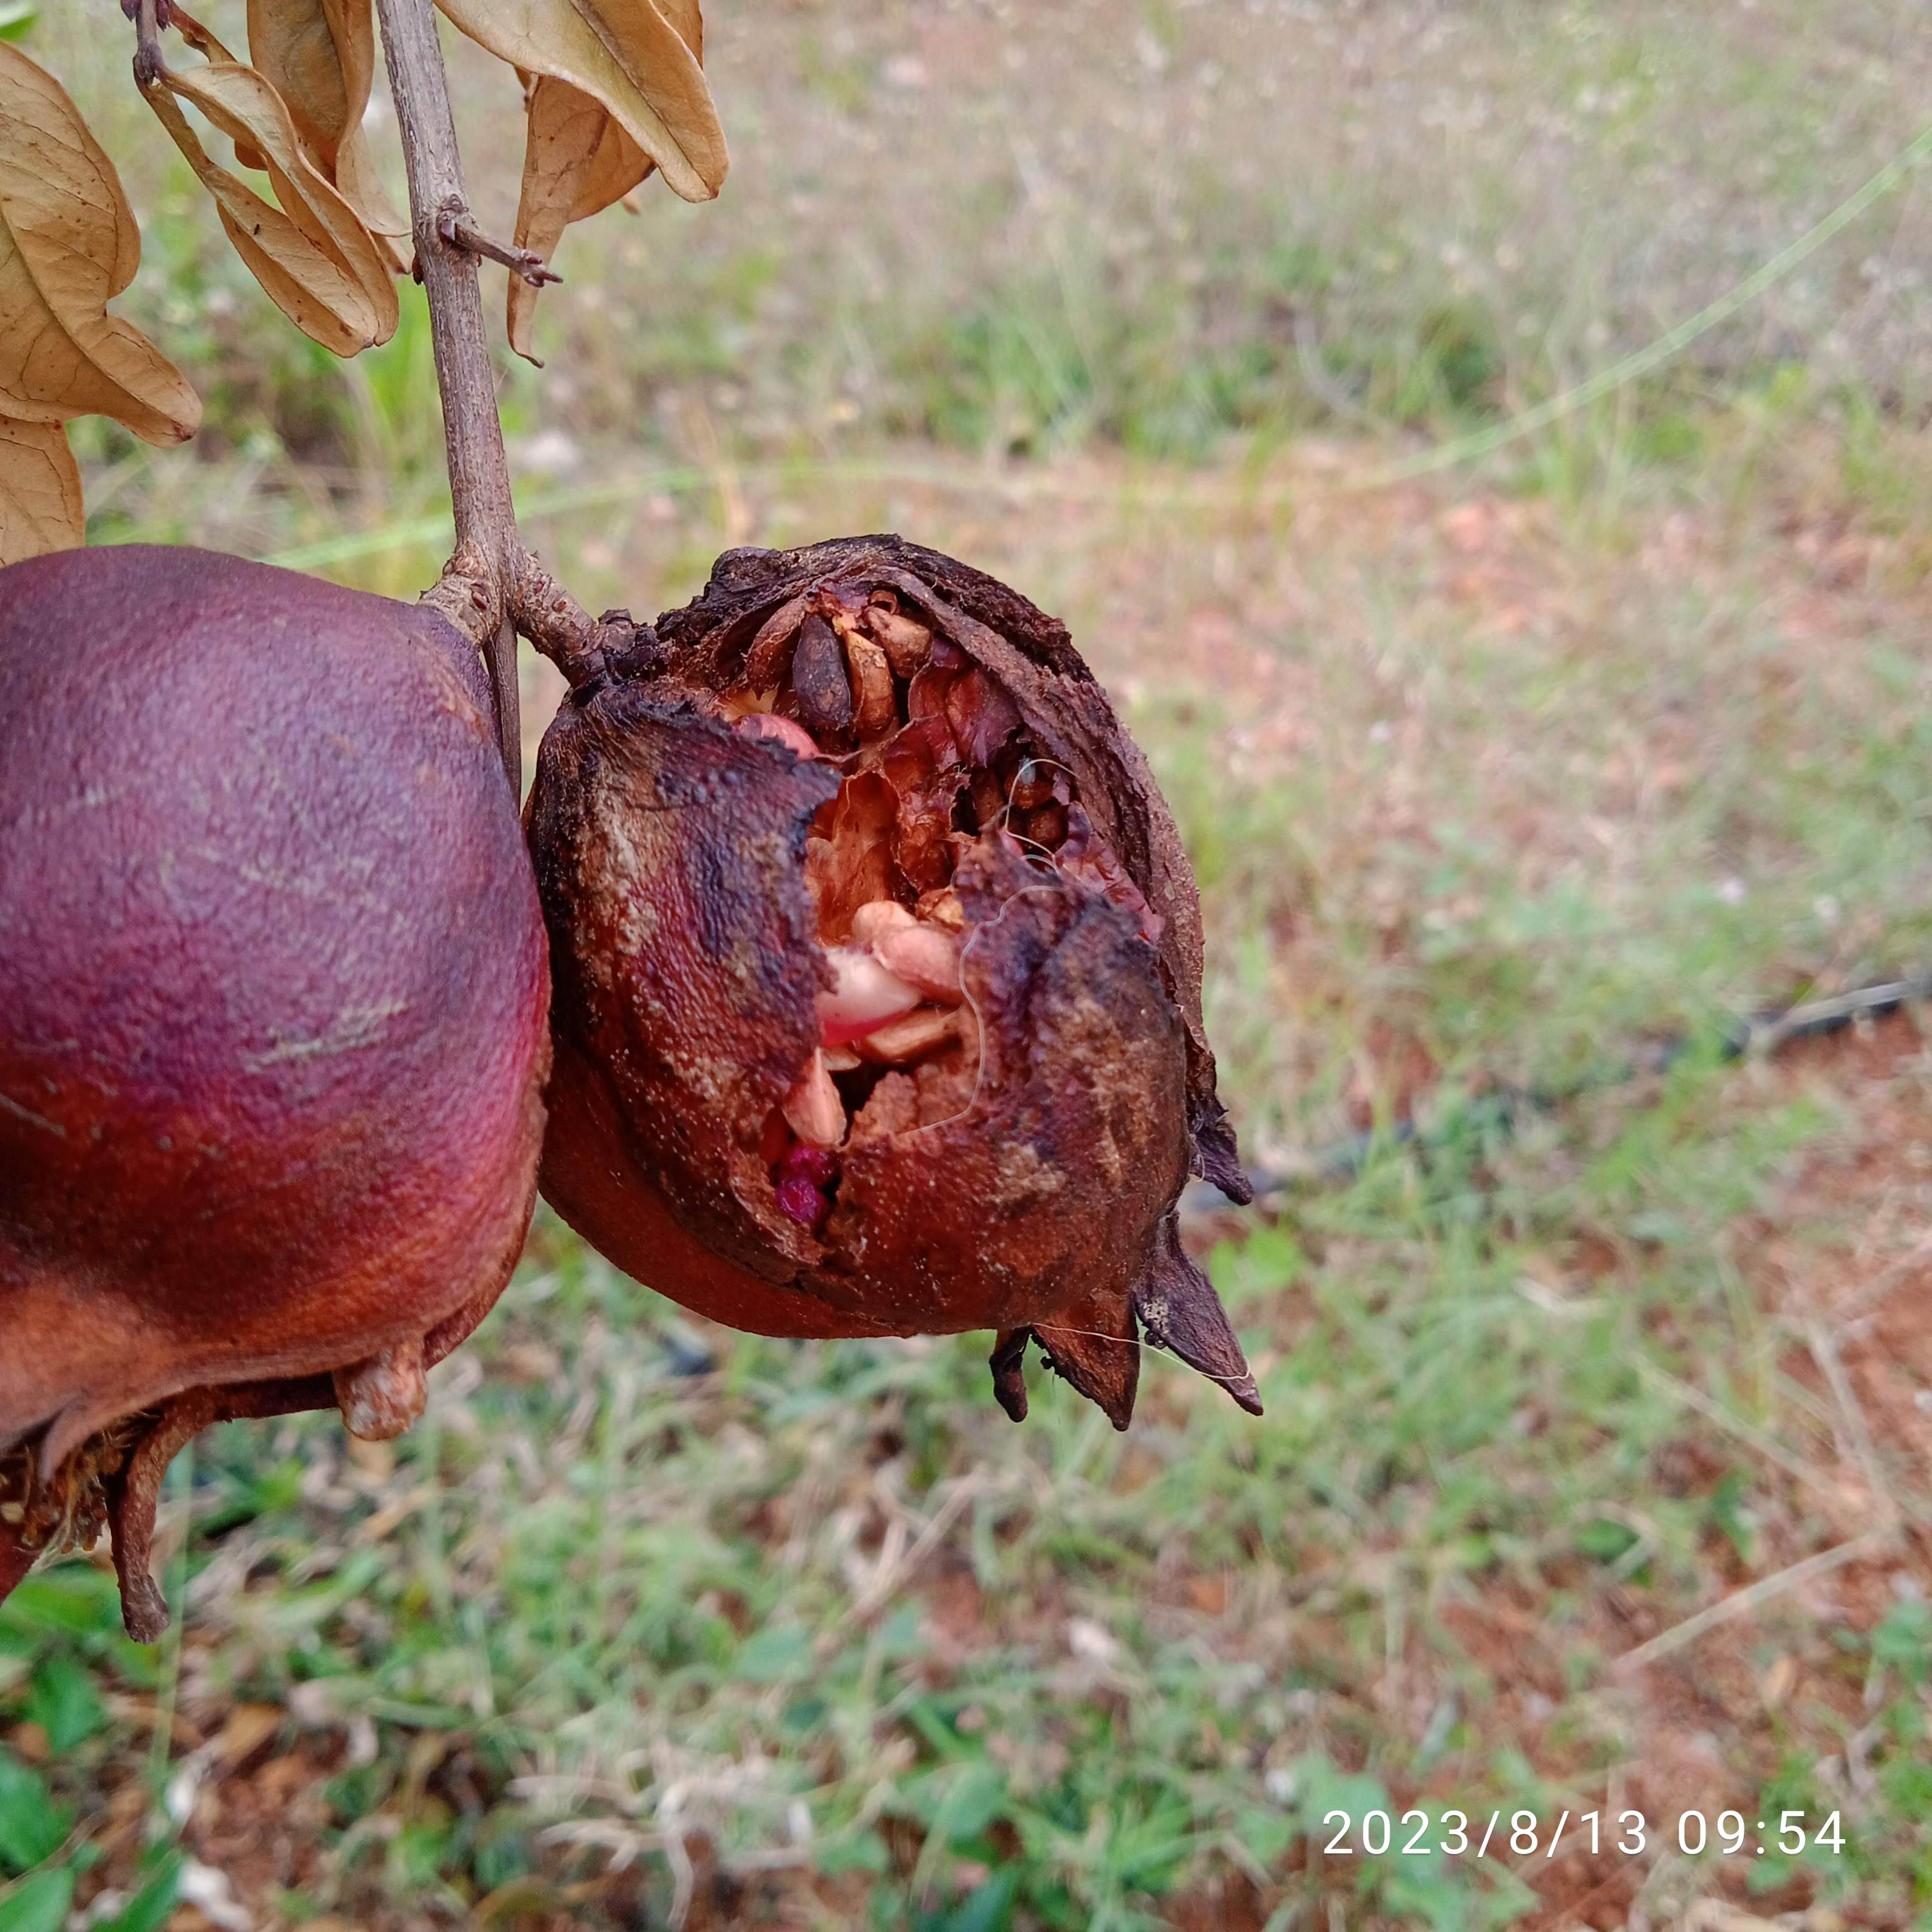
Label: Bacterial_Blight